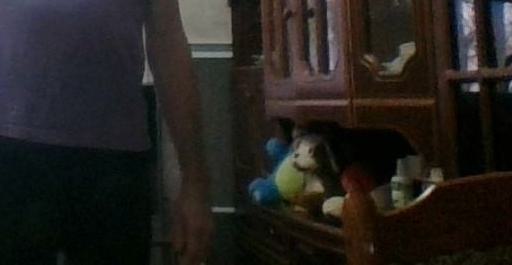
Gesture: no_gesture